Jan Wojciech Balicki

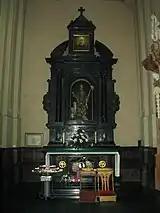
Tomb.

Jan Wojciech Balicki was born in 1869 in Rzeszów to Mikołaja Balicki. During his childhood he underwent studies at school in Rzeszow from 1876 to 1888. He commenced his studies for the priesthood in September 1888.